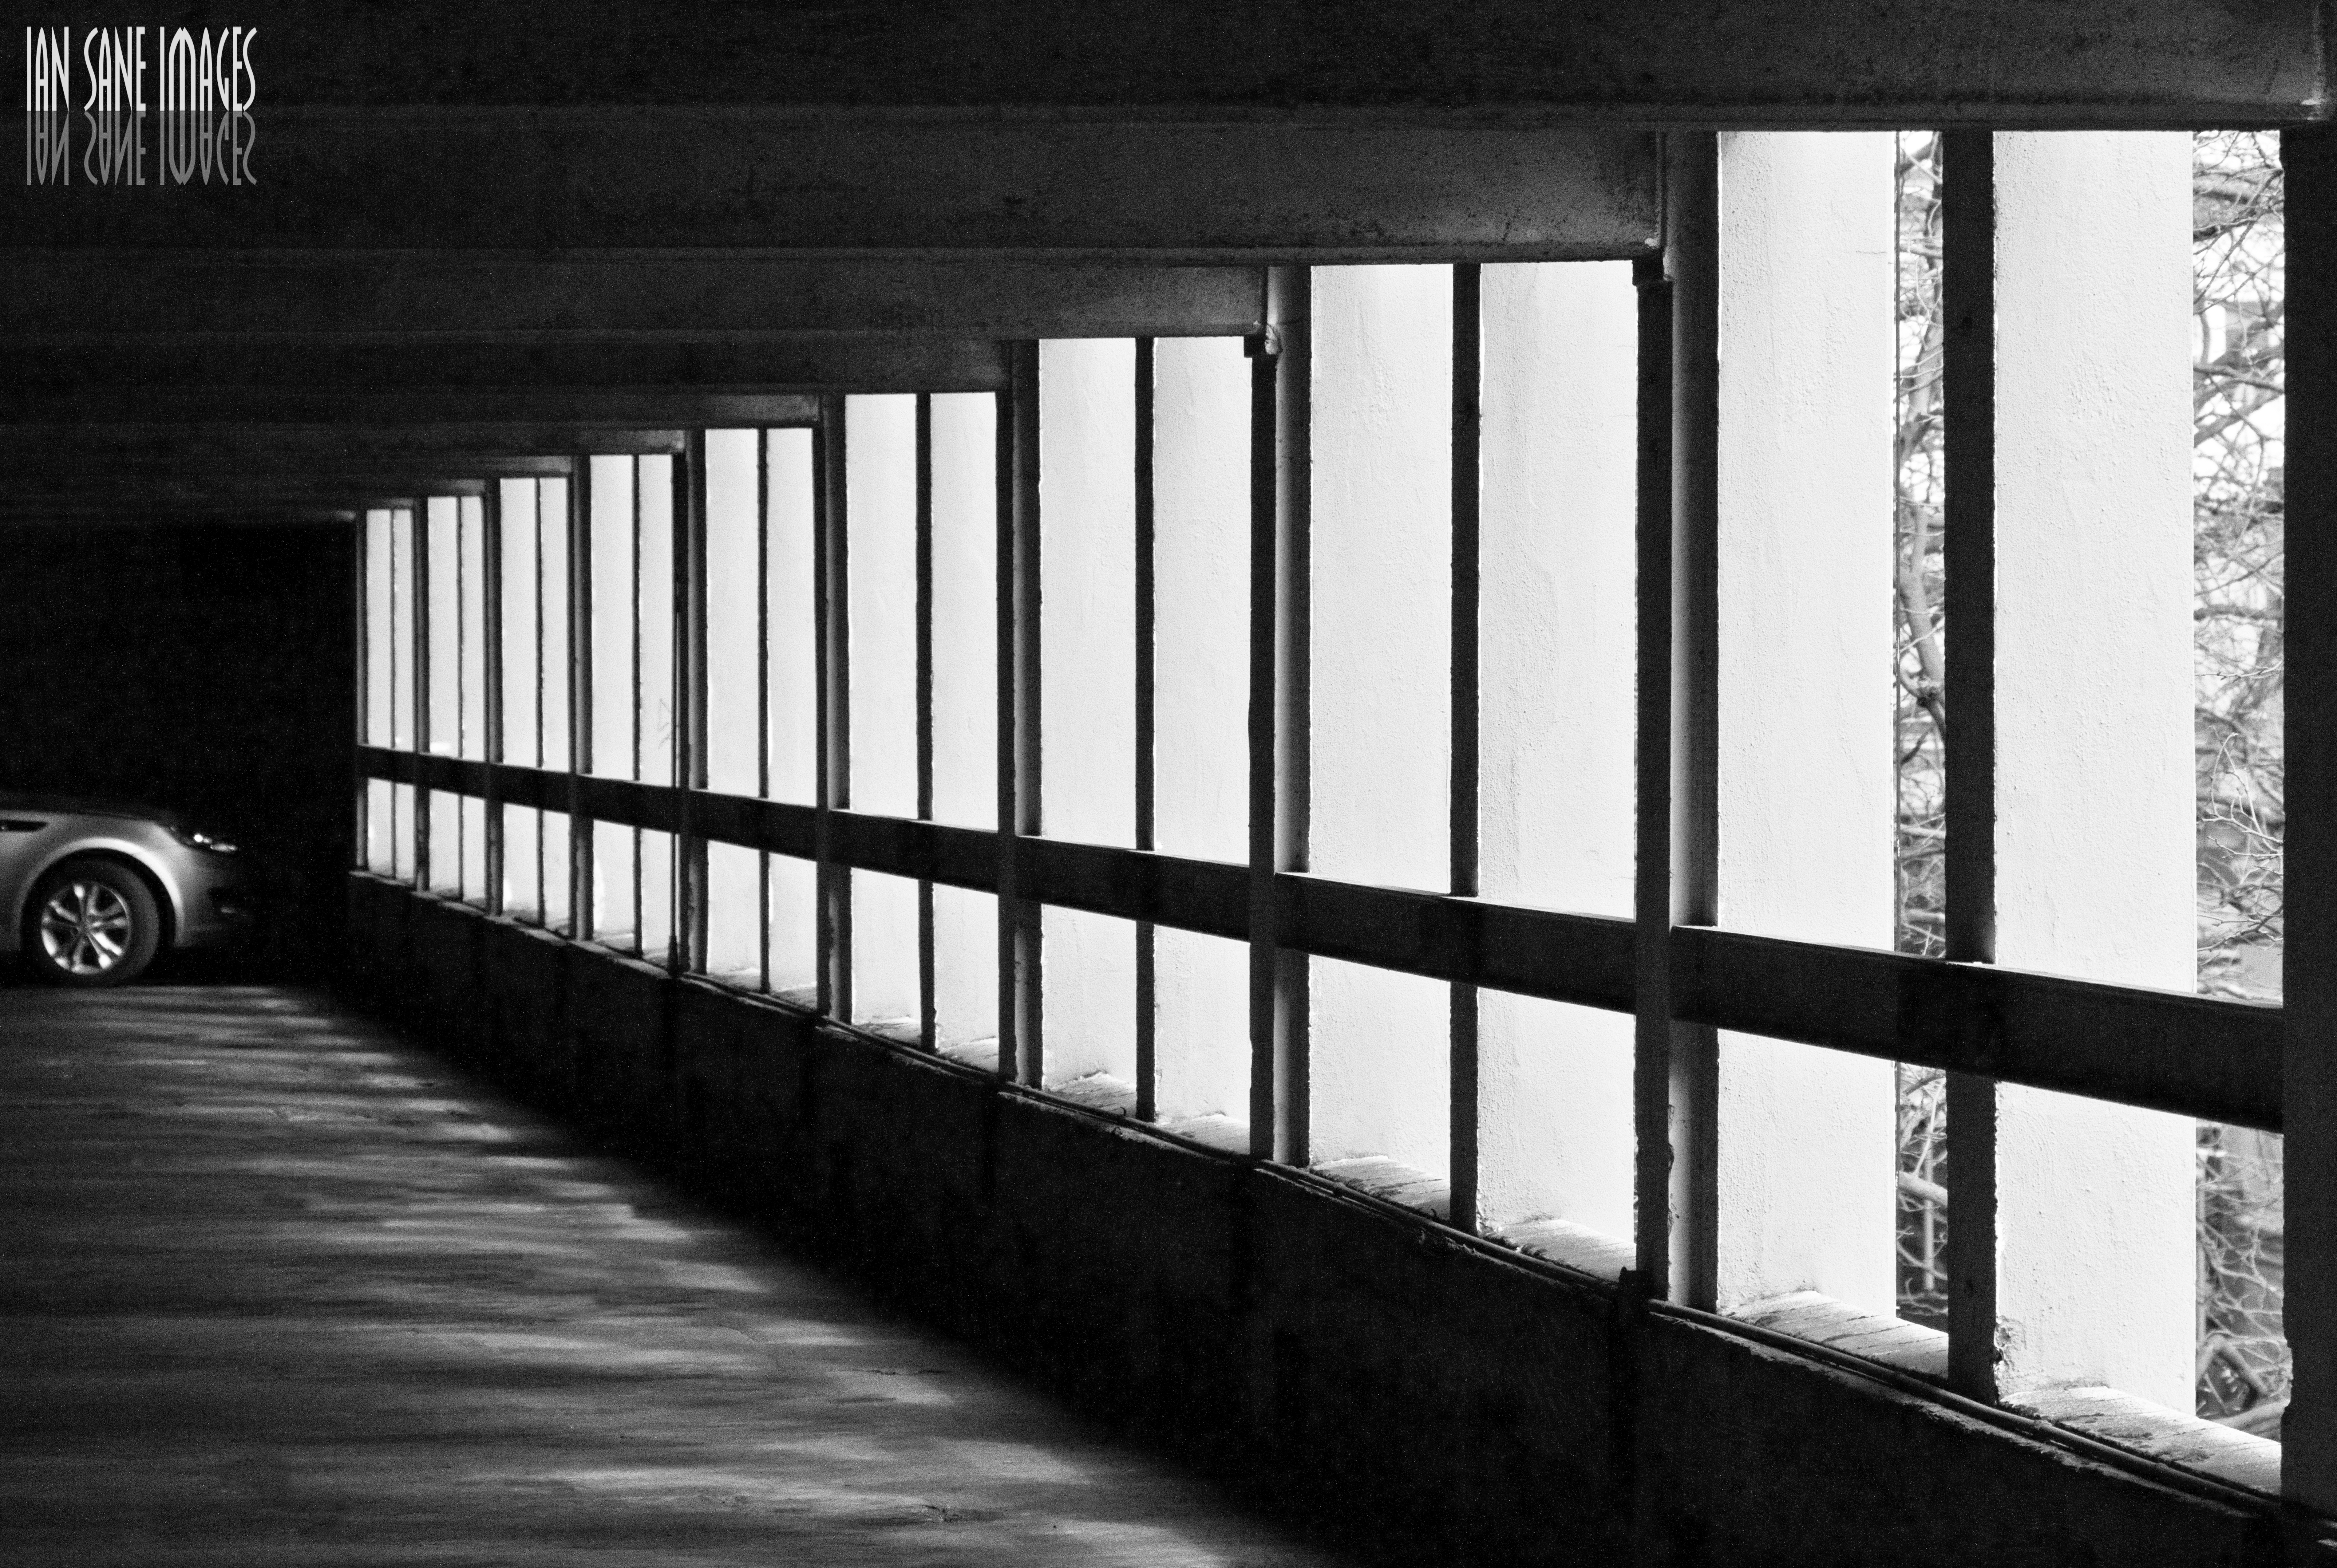
light, black and white, white, street, car, camera, photography, window, perspective, parking, city, wall, downtown, line, reflection, lens, color, canon, park, shadow, office, darkness, black, monochrome, tire, eos, last, avenue, is, the, symmetry, photograph, 7d, images, usm, salmon, at, shape, oregon, portland, smart, ian, 5th, sane, ef100400mm, f4556l, buenasnoches, monochrome photography, film noir